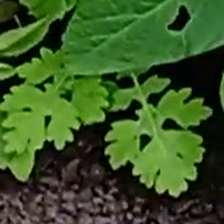
Weed species: Gajar_gavat_(Parthenium hysterophorus)